Trams in Geneva

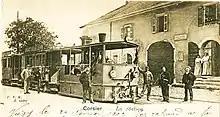
A steam tram in Corsier, ca. 1900.

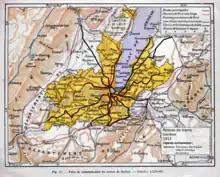
A plan of the network in 1917.

Geneva's and Switzerland's first trams ran on 19 June 1862, with the opening of a horsecar tramway between "Place Neuve" and "Carouge". In 1889, a steam tramway was opened, and in 1894 Geneva's first electric tram entered service. Finally, in 1899, the "Compagnie Genevoise des Tramways Électriques" (CGTE), predecessor of the TPG, was inaugurated.